2020–2021 China–India skirmishes

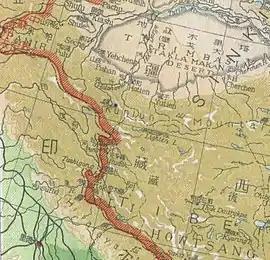
The Aksai Chin section of a 1947 map of Republic of China. All the clashes of the 2020–21 skirmishes have taken place outside these boundaries.

Multiple reasons have been cited as the trigger for these skirmishes. According to Mitch McConnell, US Senate Minority Leader, and Ashley Tellis, senior fellow at the Carnegie Endowment for International Peace, one reason is China's territory grabbing technique, also referred to as 'salami slicing', which involves encroaching upon small parts of enemy territory over a large period of time. In mid-June 2020, chairperson Urgain Chodon of Koyul–Demchok, stated that successive Indian governments (including the current Narendra Modi government) have neglected the border areas for decades and turned a "blind eye" to Chinese land grabbing in the region. According to her, India had failed in the protection of its borders, and even in 2020, all along the LAC, India had lost land. Other local Ladakhi leaders also acknowledged similar incursions by Chinese forces in the region. Also in mid-June 2020, BJP member of Parliament from Arunachal Pradesh Tapir Gao acknowledged the presence of regular Chinese patrols inside north-east India as well.